Joseph Bruno

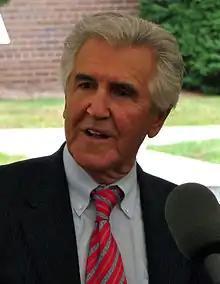
Bruno in 2009

Joseph Louis Bruno (April 8, 1929 – October 6, 2020) was an American businessman and Republican politician from upstate New York. Bruno served in the New York State Senate from 1977 to 2008 and was Senate Majority Leader from 1994 to 2008. Bruno was convicted of federal corruption charges in 2009, but his conviction was overturned on appeal and a subsequent retrial resulted in an acquittal.